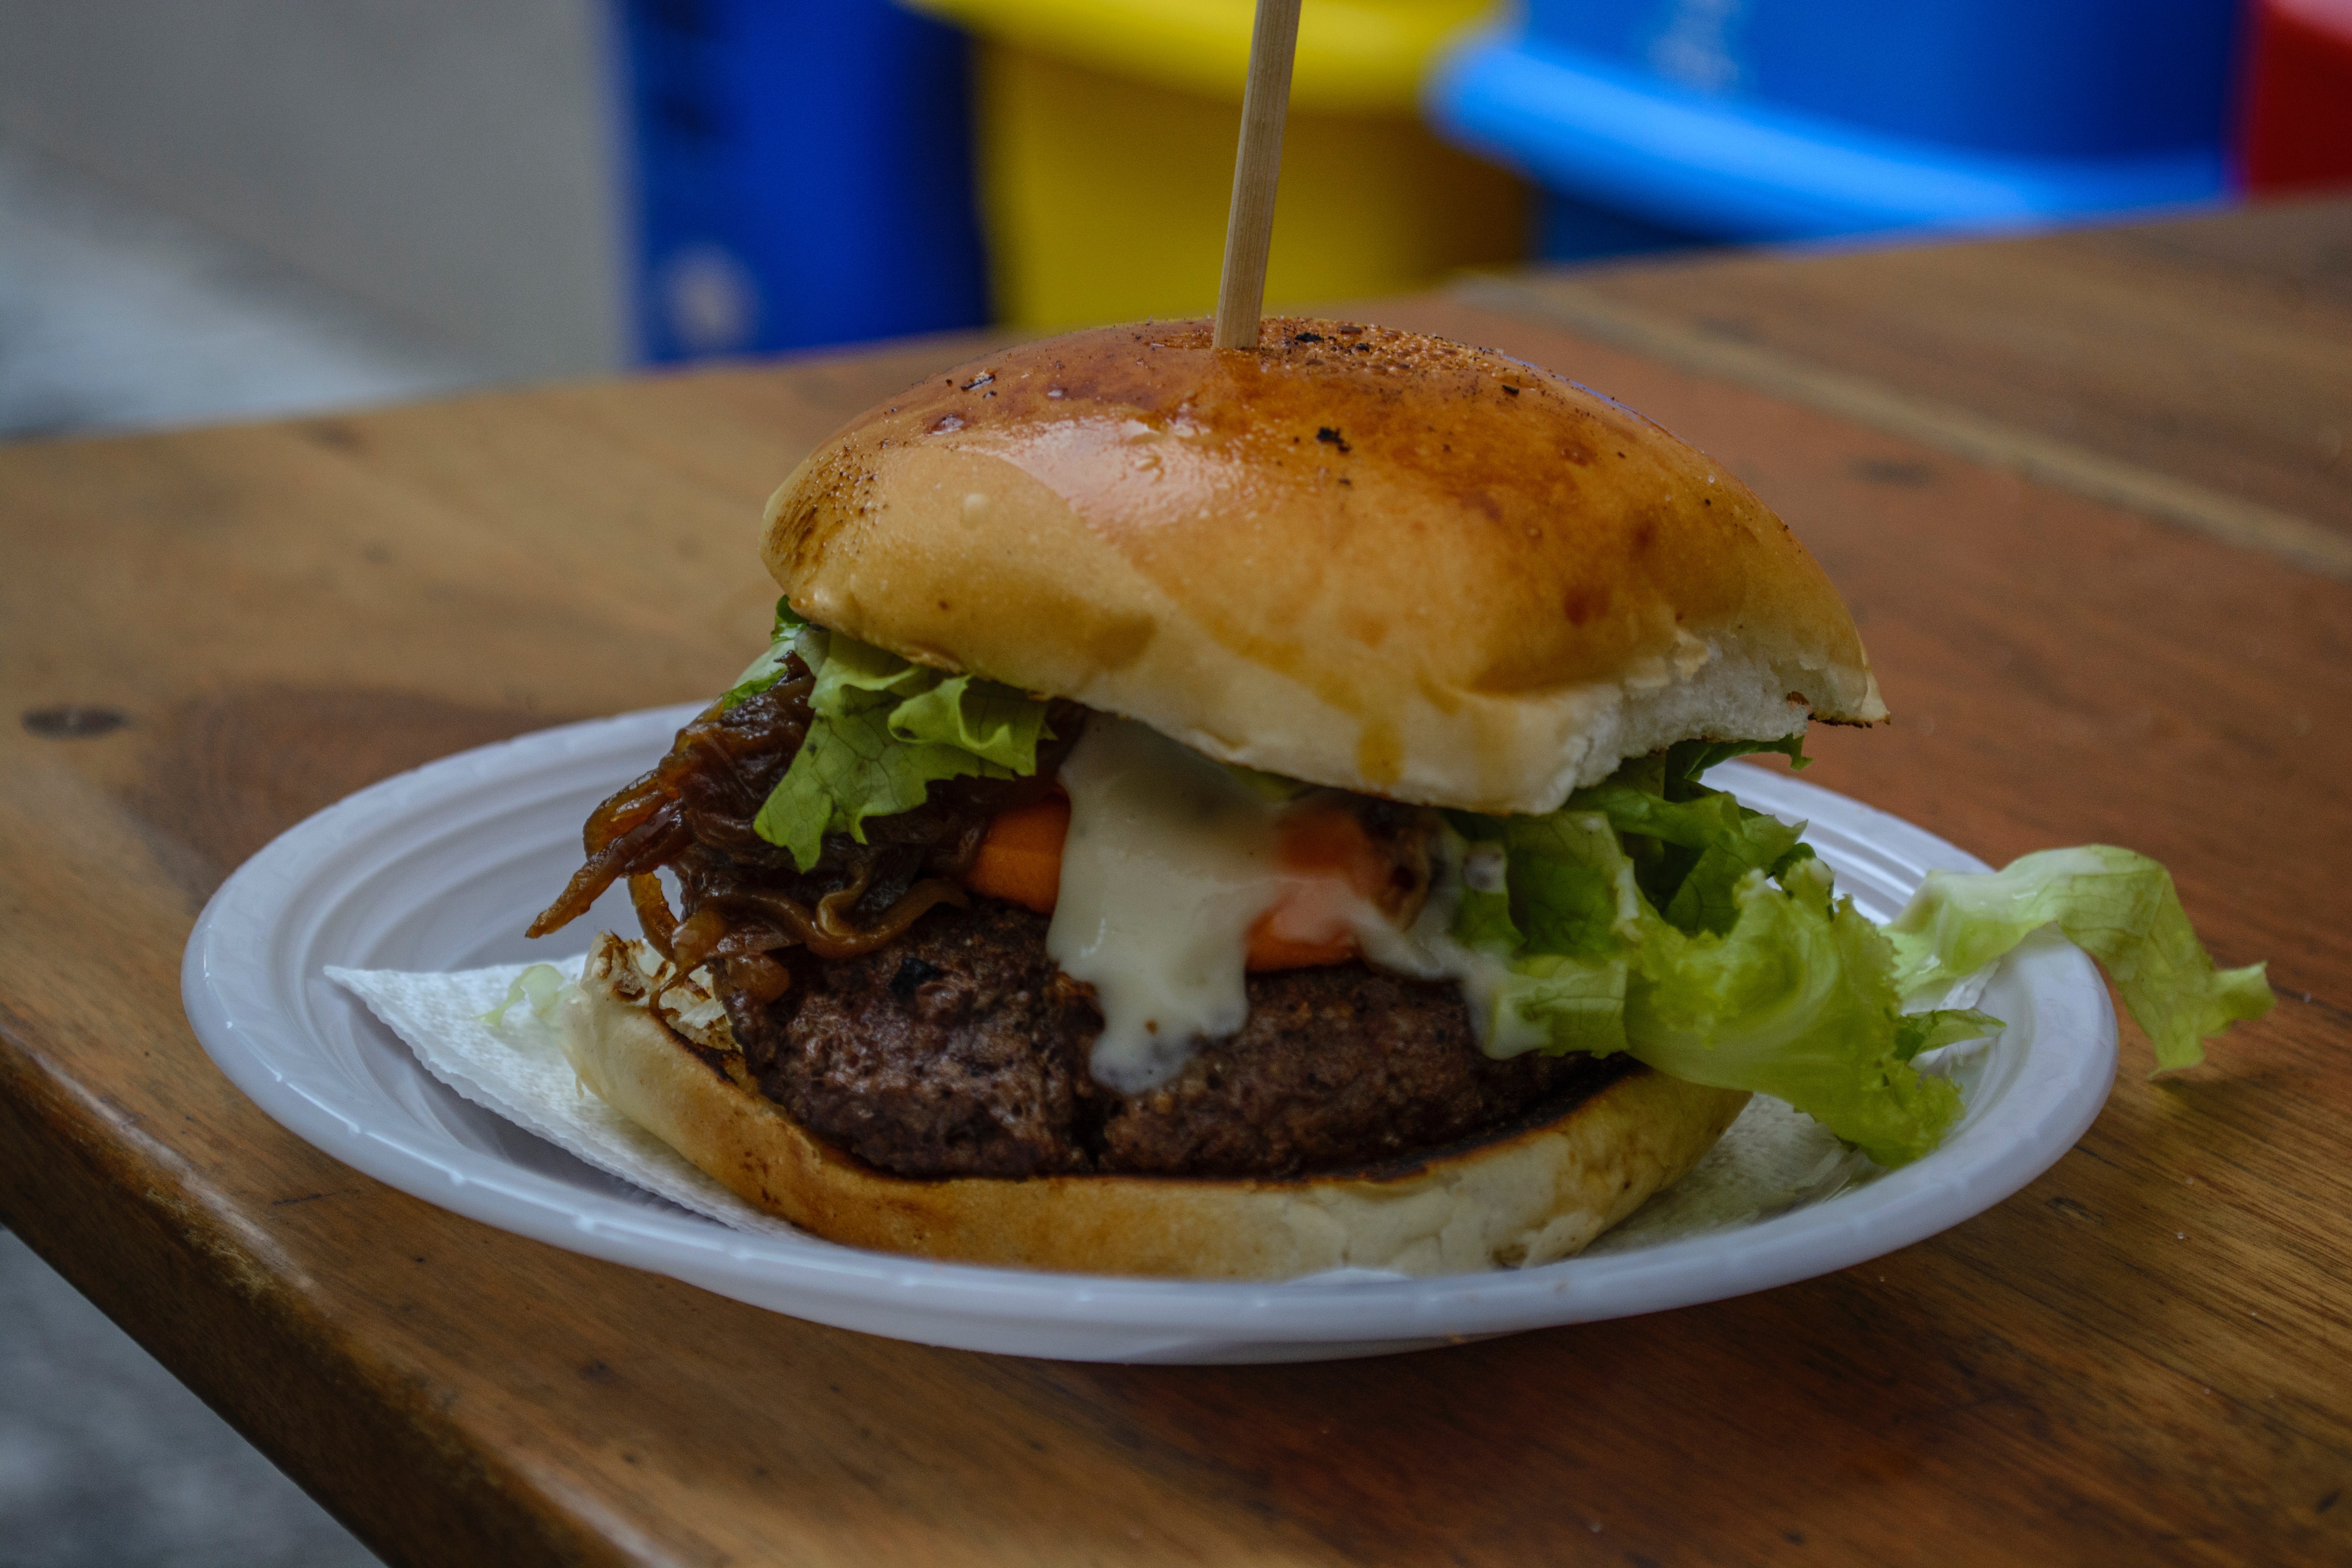
restaurant, dish, meal, food, produce, fast food, meat, lunch, hamburger, sandwich, cheeseburger, slider, veggie burger, breakfast sandwich